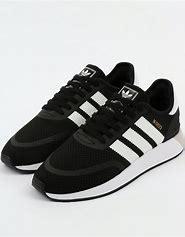
Brand: Adidas
Model: N 5923